Louis de Chantemerle

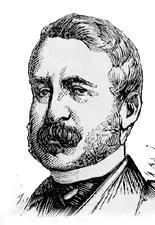

Gaspard Laurent Louis Jacquelot de Chantemerle (16 February 1818 – 12 February 1893) was a French magistrate and politician who was Senator of Allier from 1876 to 1885.